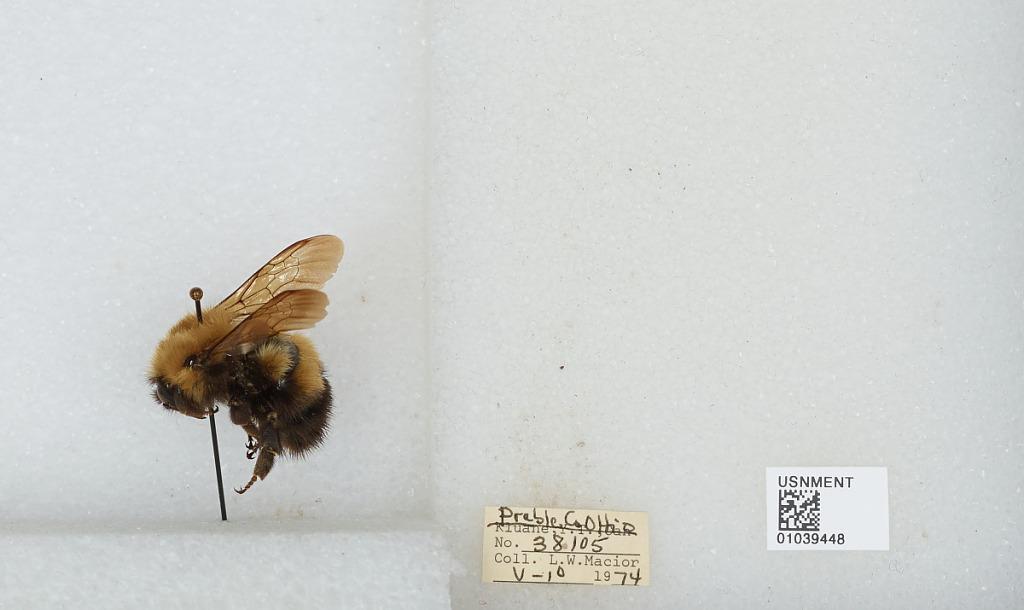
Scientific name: Bombus (Pyrobombus) perplexus Cresson
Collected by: L. Macior
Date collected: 1974-5-10
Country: United States
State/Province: Ohio
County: Preble
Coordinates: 39.7778, -84.6897